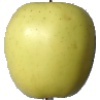
Label: Apple Golden 2